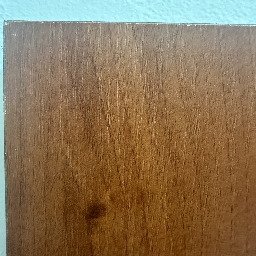
Material: Wood